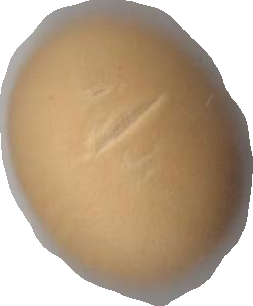
Variety: Dega